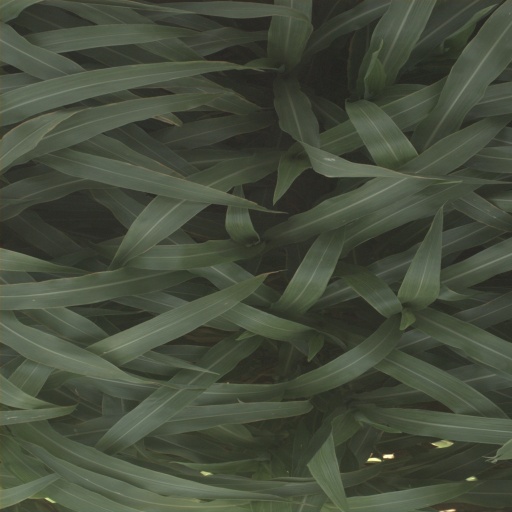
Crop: sorghum